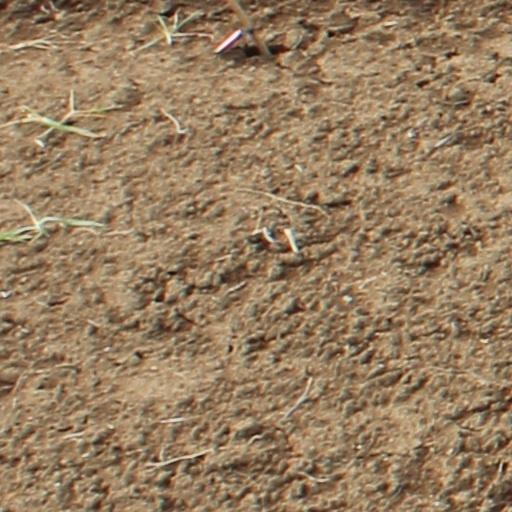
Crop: wheat